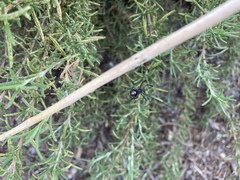
Species: Lactrodectus_hesperus